SR.N3

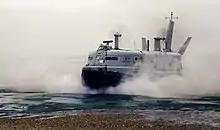
SR.N3 from the UK Interservice Hovercraft Trials Unit, Lee-On-Solent

The British Hovercraft Corporation SR.N3 was a 37.5 ton hovercraft originally designed by Saunders-Roe.